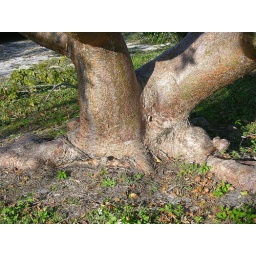
base of a large sub-tropical tree in the fig/banyan family